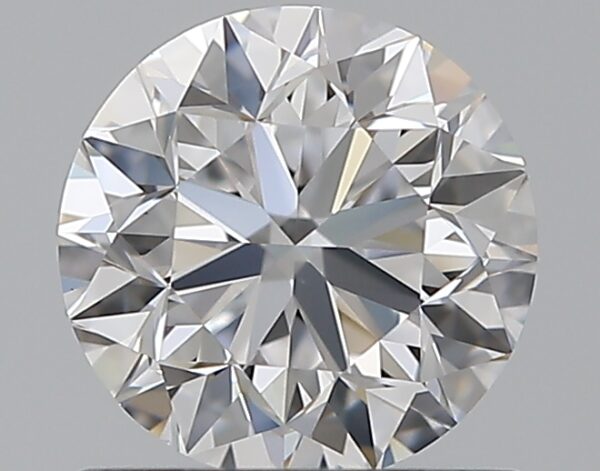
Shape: round
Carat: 0.8
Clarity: VS1
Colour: D
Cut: VG
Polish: EX
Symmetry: VG
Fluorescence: N
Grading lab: GIA
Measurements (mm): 5.76 x 5.84 x 3.75